Third Dynasty of Ur

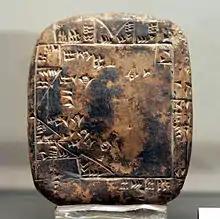
Plan of a real estate of the city of Umma, with indications of the surfaces of the parts. Third Dynasty of Ur, Louvre.

This is an area where scholars have many different views. It had long been posited that the common laborer was nothing more than a serf, but new analysis and documents reveal a possible different picture. Gangs of labourers can be divided into various groups.